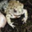
Label: frog